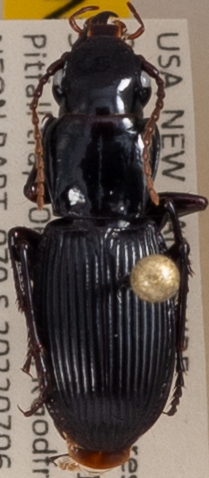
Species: Pterostichus rostratus
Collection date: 2022-07-06
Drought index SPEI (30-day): -1.376
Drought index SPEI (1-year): -0.692
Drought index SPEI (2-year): -1.28